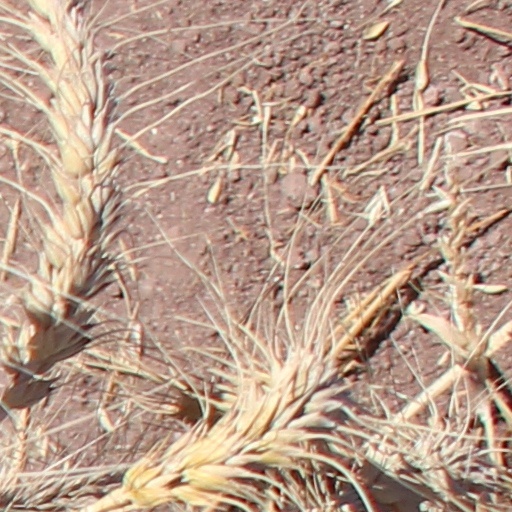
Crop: wheat